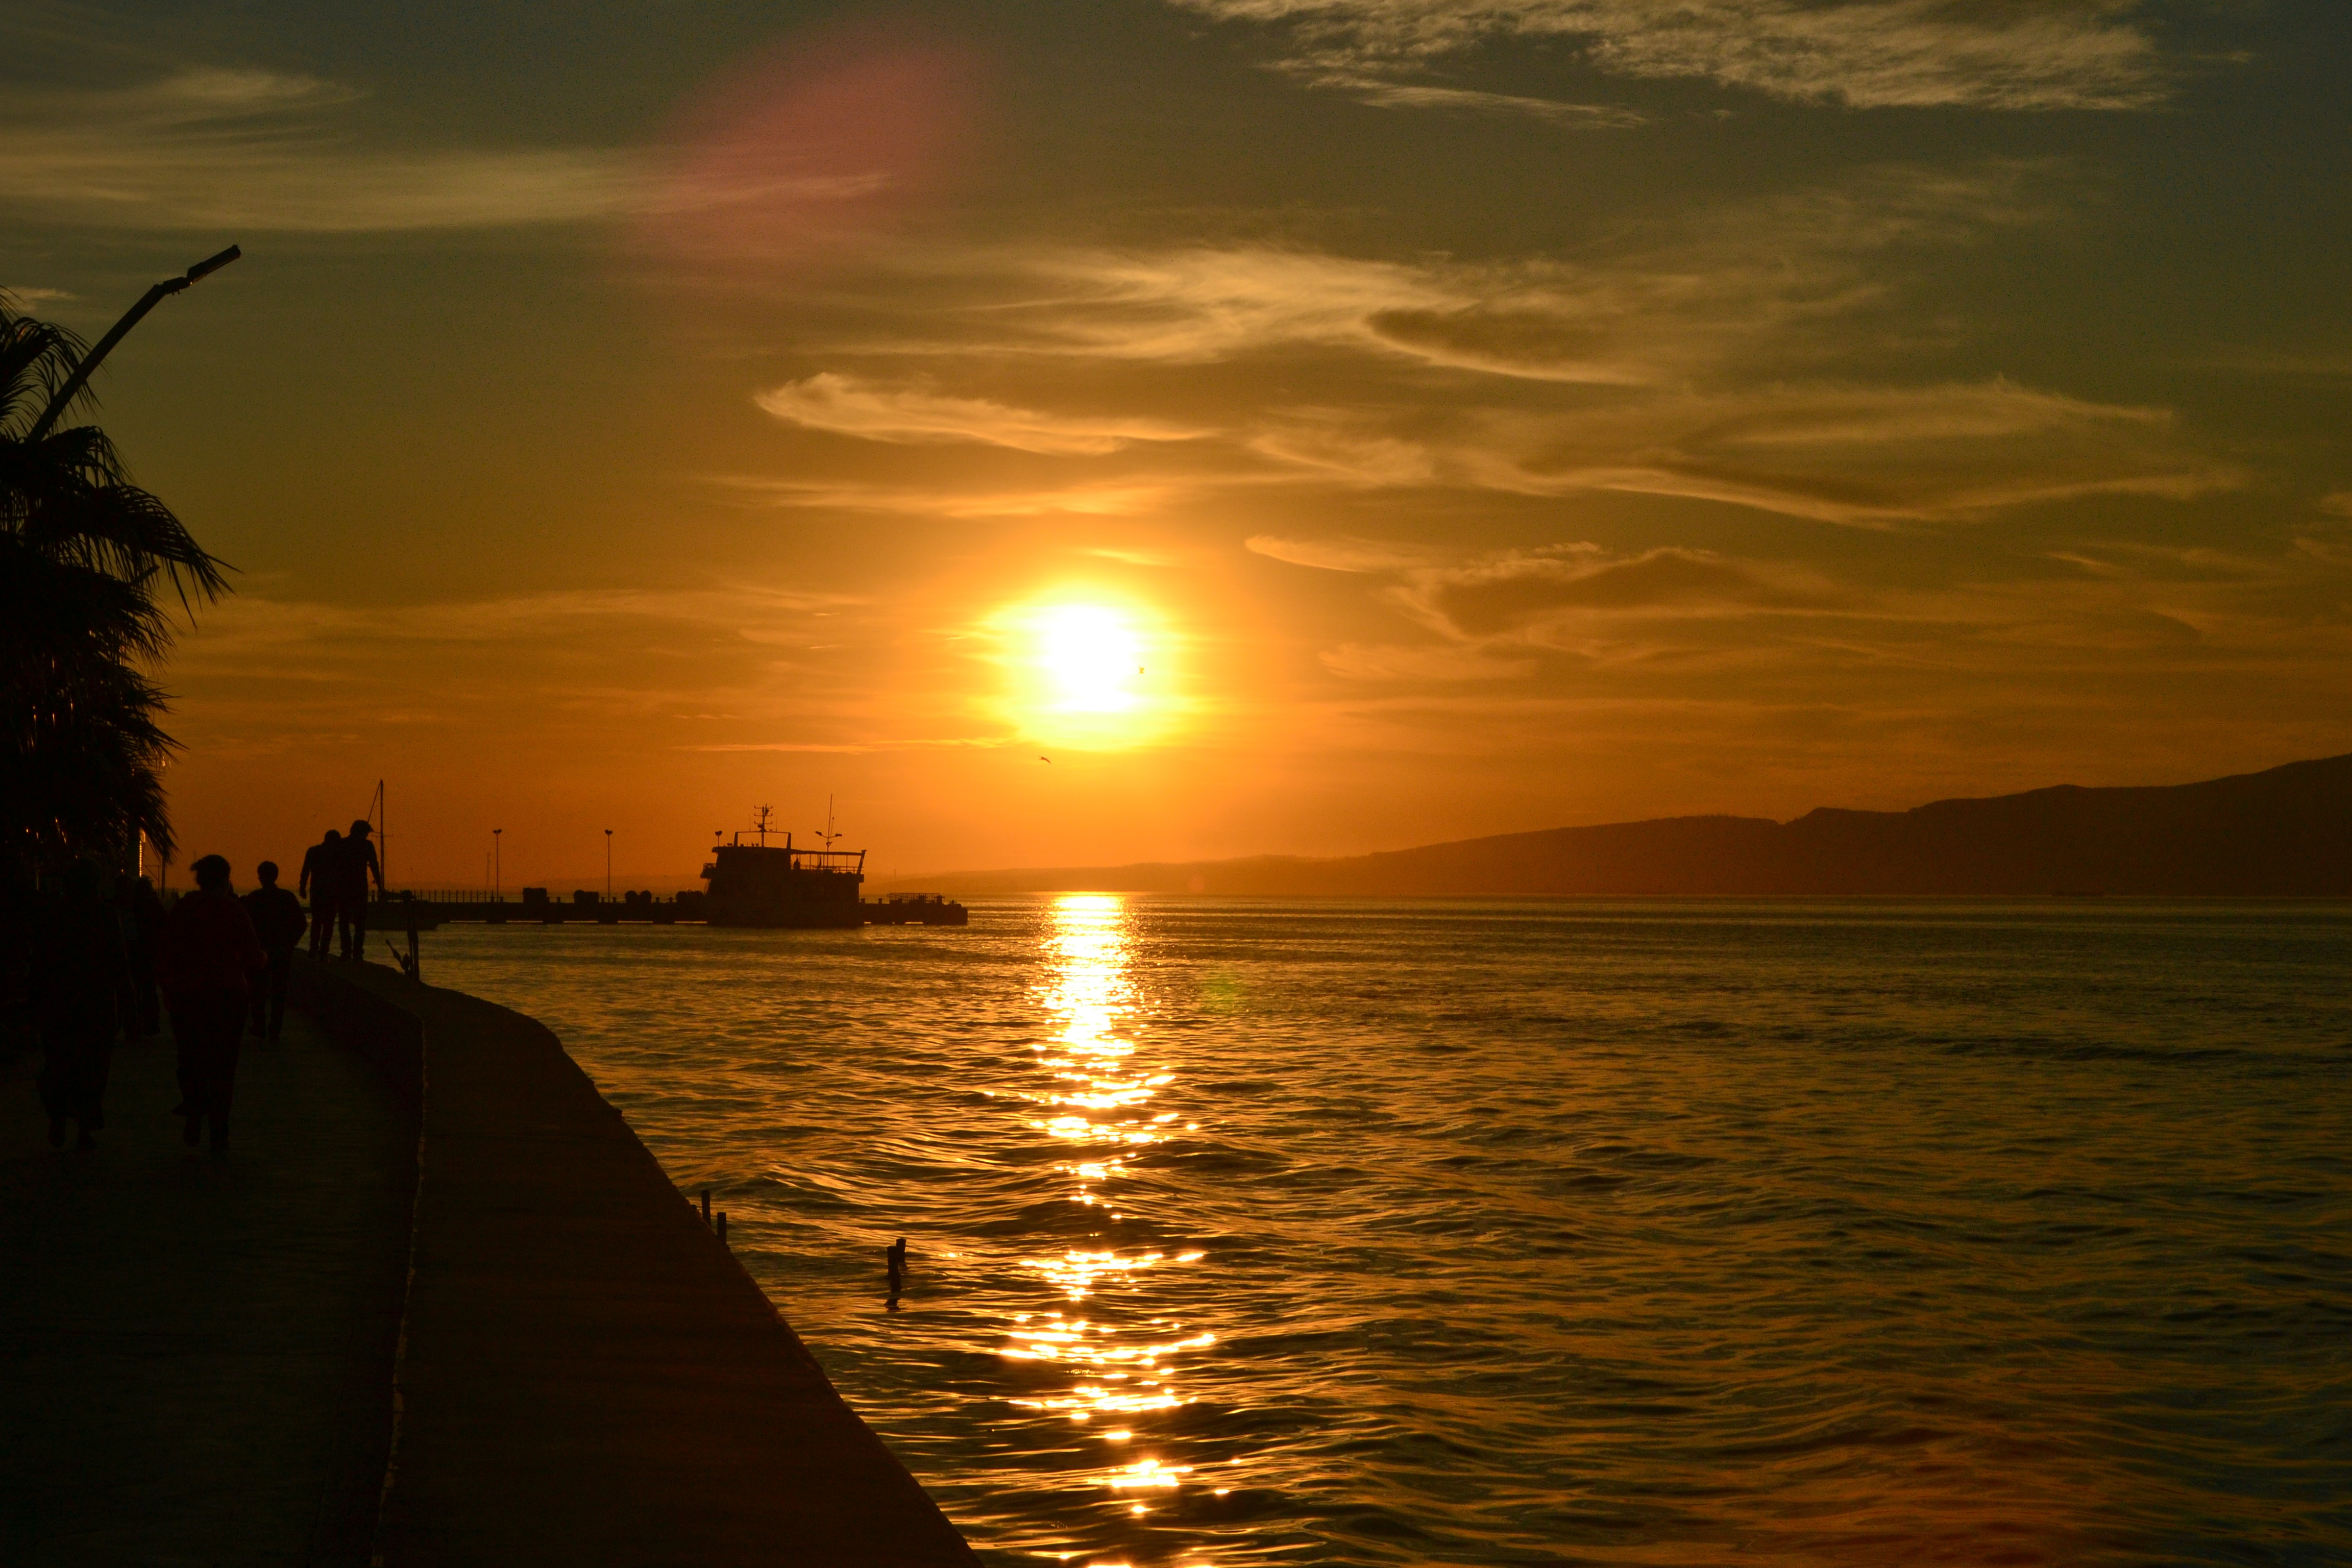
beach, landscape, sea, water, nature, ocean, horizon, silhouette, light, sky, sun, sunrise, sunset, road, boat, sunlight, morning, dawn, coastal, coastline, dusk, love, evening, twilight, orange, reflection, fishing, fisherman, peace, blue, environmental, fish, solar, sea shell, sparkle, clouds, background, turkey, marine, wallpaper, composition, beautiful, souvenir, shiny, emotion, afterglow, natural turkey, kocaeli, de irmendere, izmit, the setting sun, sand sun and sea, reverse light, iskele, in the water, ege, put it in the, the fishermen, jetty fishing, red sky at morning